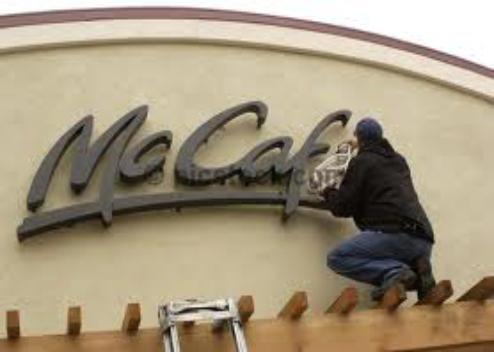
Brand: mccafe
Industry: Food